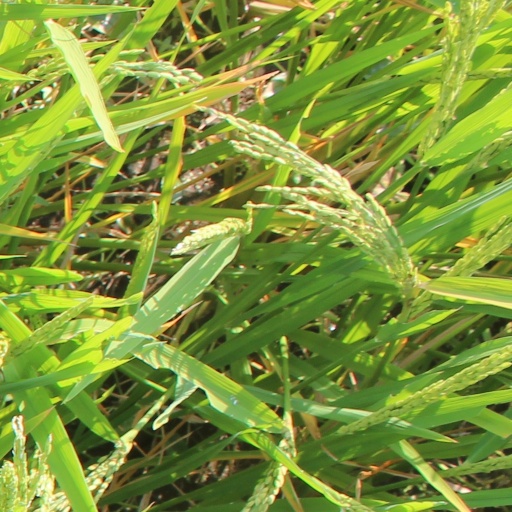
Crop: rice